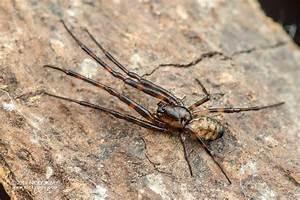
spider